Walter Mosley

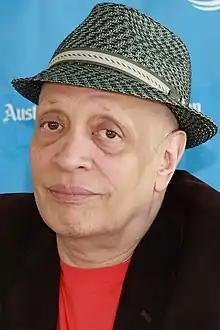
Mosley at the 2014 Texas Book Festival

Walter Ellis Mosley (born January 12, 1952) is an American novelist, most widely recognized for his crime fiction. He has written a series of best-selling historical mysteries featuring the hardboiled detective Easy Rawlins, a black private investigator living in the Watts neighborhood of Los Angeles, California. They are, perhaps, his most popular works. In 2020, Mosley received the National Book Foundation Medal for Distinguished Contribution to American Letters, making him the first Black man to receive the honor.